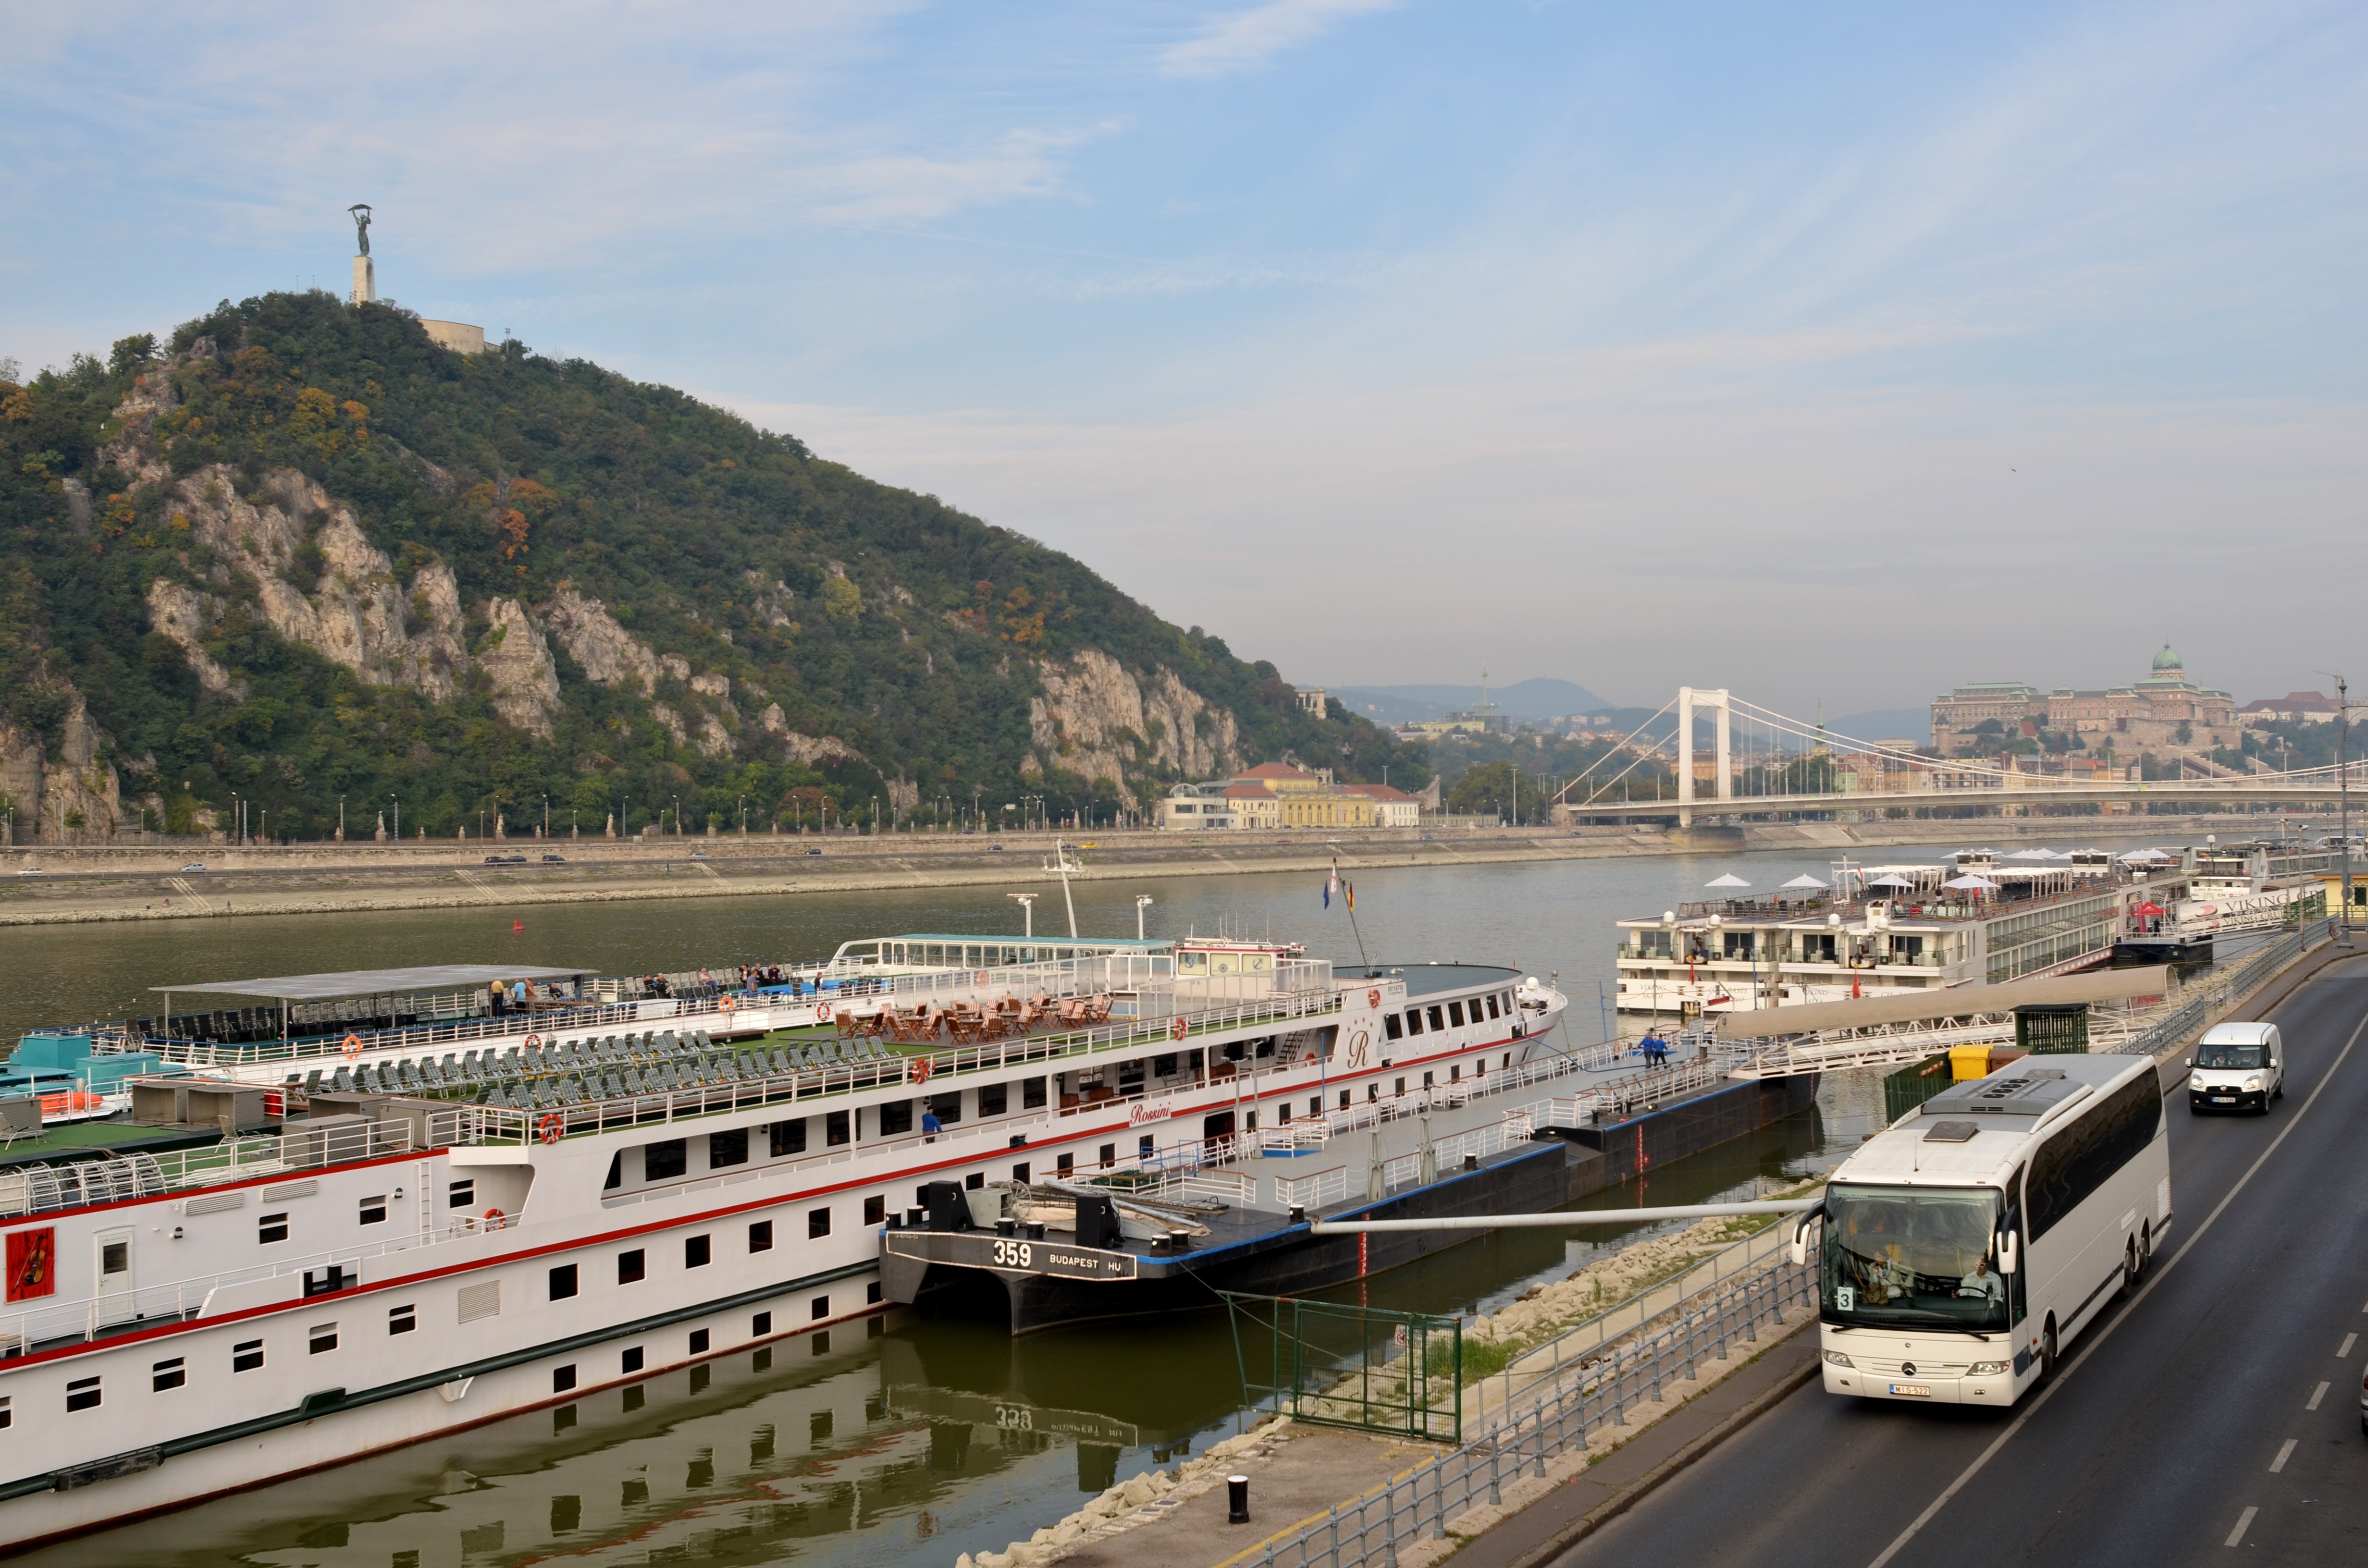
sea, coast, river, ship, transport, vehicle, autumn, harbor, port, waterway, bus, ferry, infrastructure, budapest, watercraft, cruise ship, passenger ship, at a glance, elisabeth bridge, freight transport